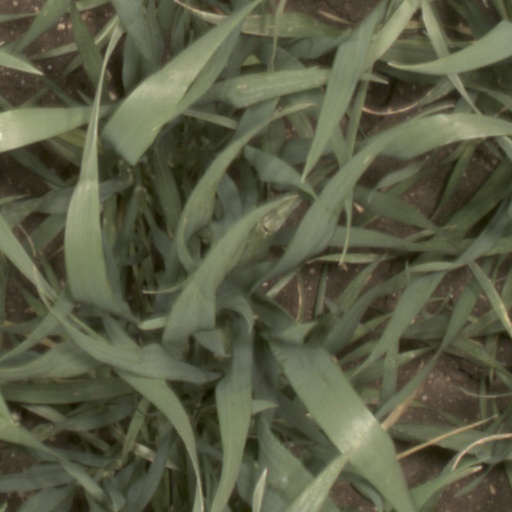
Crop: wheat